Broiler industry

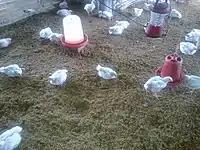
Broiler chickens in a farm

The chicks are delivered to the actual broiler "Grow-Out" farms. In the US, houses may be up to 60' x 600' (36000 sq.ft.). One 2006 magazine survey reported a desired 67-foot wide house, with the average 'standard' new house being 45' x 493', with largest being 60' x 504'. One farm complex may have several houses.